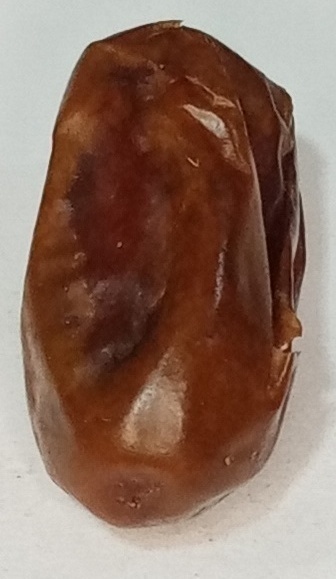
Variety: fasli-toto
Size: large
Grade: grade-1